County Borough of Rochdale

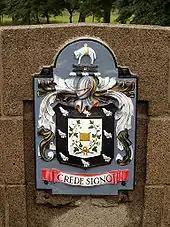
The coat of arms of the former Rochdale County Borough Council.

The Mayor, Aldermen and Burgesses of Rochdale were granted armorial bearings by letters patent dated 20 February 1857 sealed by Sir Charles George Young, Garter Principal King of Arms; James Pulman, Clarenceux King of Arms; and Robert Laurie, Norroy King of Arms.